Missundaztood

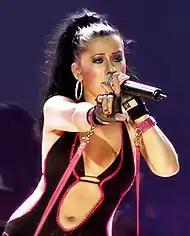
"Missundaztood" influenced Christina Aguilera (pictured in 2003) to work with Linda Perry on her 2002 album, "Stripped".

"Missundaztood" is a significant departure from the upbeat R&B style of Pink's debut album. It is primarily a pop rock album with an eclectic mix of musical styles. According to Ed Condran of "The Philadelphia Inquirer", the album spans a variety of musical genres, from pop, rock, and disco to R&B, blues, and hip hop. Stephen Thomas Erlewine of AllMusic described its musical influences as "late-'80s, metal-spiked album rock, modern hip-hop and dance", with "dazzling modern pop production". An E! Online reviewer said that the album draws from "'80s new wave, alternative rock, unashamed radio pop, and R&B". MTV News journalist Jennifer Schonborn said that its fusion of styles has a "strangely" coherent quality. According to music writer Paul Lester, "Missundaztood" diverse musical textures "shouldn't have fit together, but defied all odds and did." Kate Sullivan of "Spin" called Pink's direction "a rebellion against the producer-driven machinery that created her 2000 debut, "Can't Take Me Home"".